Fender Bender (film)

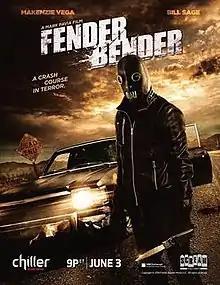

Fender Bender is a 2016 American slasher film by writer and director Mark Pavia. "Fender Bender" is the first film co-produced with ChillerTV and Shout! Factory, it went into production on November 4, 2015. Shout! Factory developed, financed, and distributed the film and it premiered on ChillerTV June 3, 2016 after a limited theater release on May 23, 2016. The film was shot in Albuquerque, New Mexico, but is set in Colorado, and follows a 17-year-old girl being stalked by a serial killer.